Laurinburg–Maxton Army Air Base

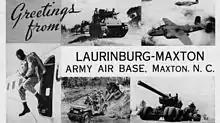
1943 postcard from Laurinburg–Maxton Army Air Base

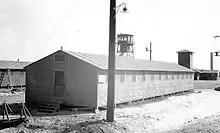
Wartime tar paper barracks commonly found on temporary training airfields such as Laurinburg–Maxton

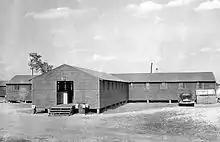
A common type of building found were orderly rooms and ground training classrooms such as this.

Laurinburg–Maxton Army Air Base is an inactive United States Air Force base, approximately 6 miles east-northeast of Laurinburg, North Carolina. It was active during World War II as a I Troop Carrier Command training airfield.